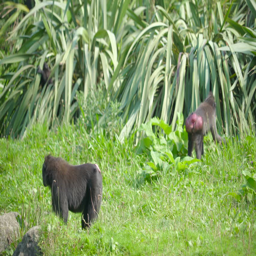
one of the black apes eating grasses and two more are roaming around the small safari